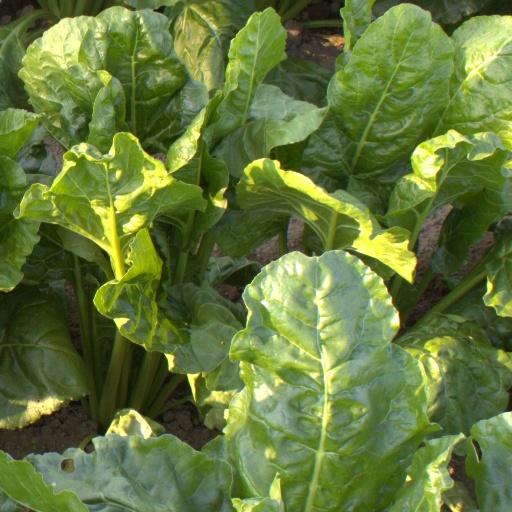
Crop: sugar beet